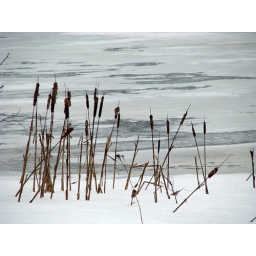
This is the pond in front of the office building along Crowley Farm Road, which is now melting in the rain.